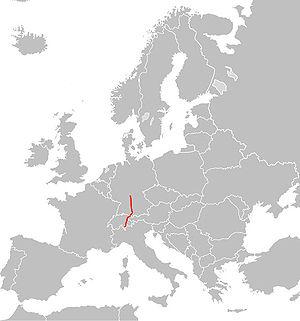
La route européenne 43 est une route reliant Würzburg en Allemagne à Bellinzona en Suisse en passant par l'Autriche. Elle est un important axe de franchissement des Alpes.